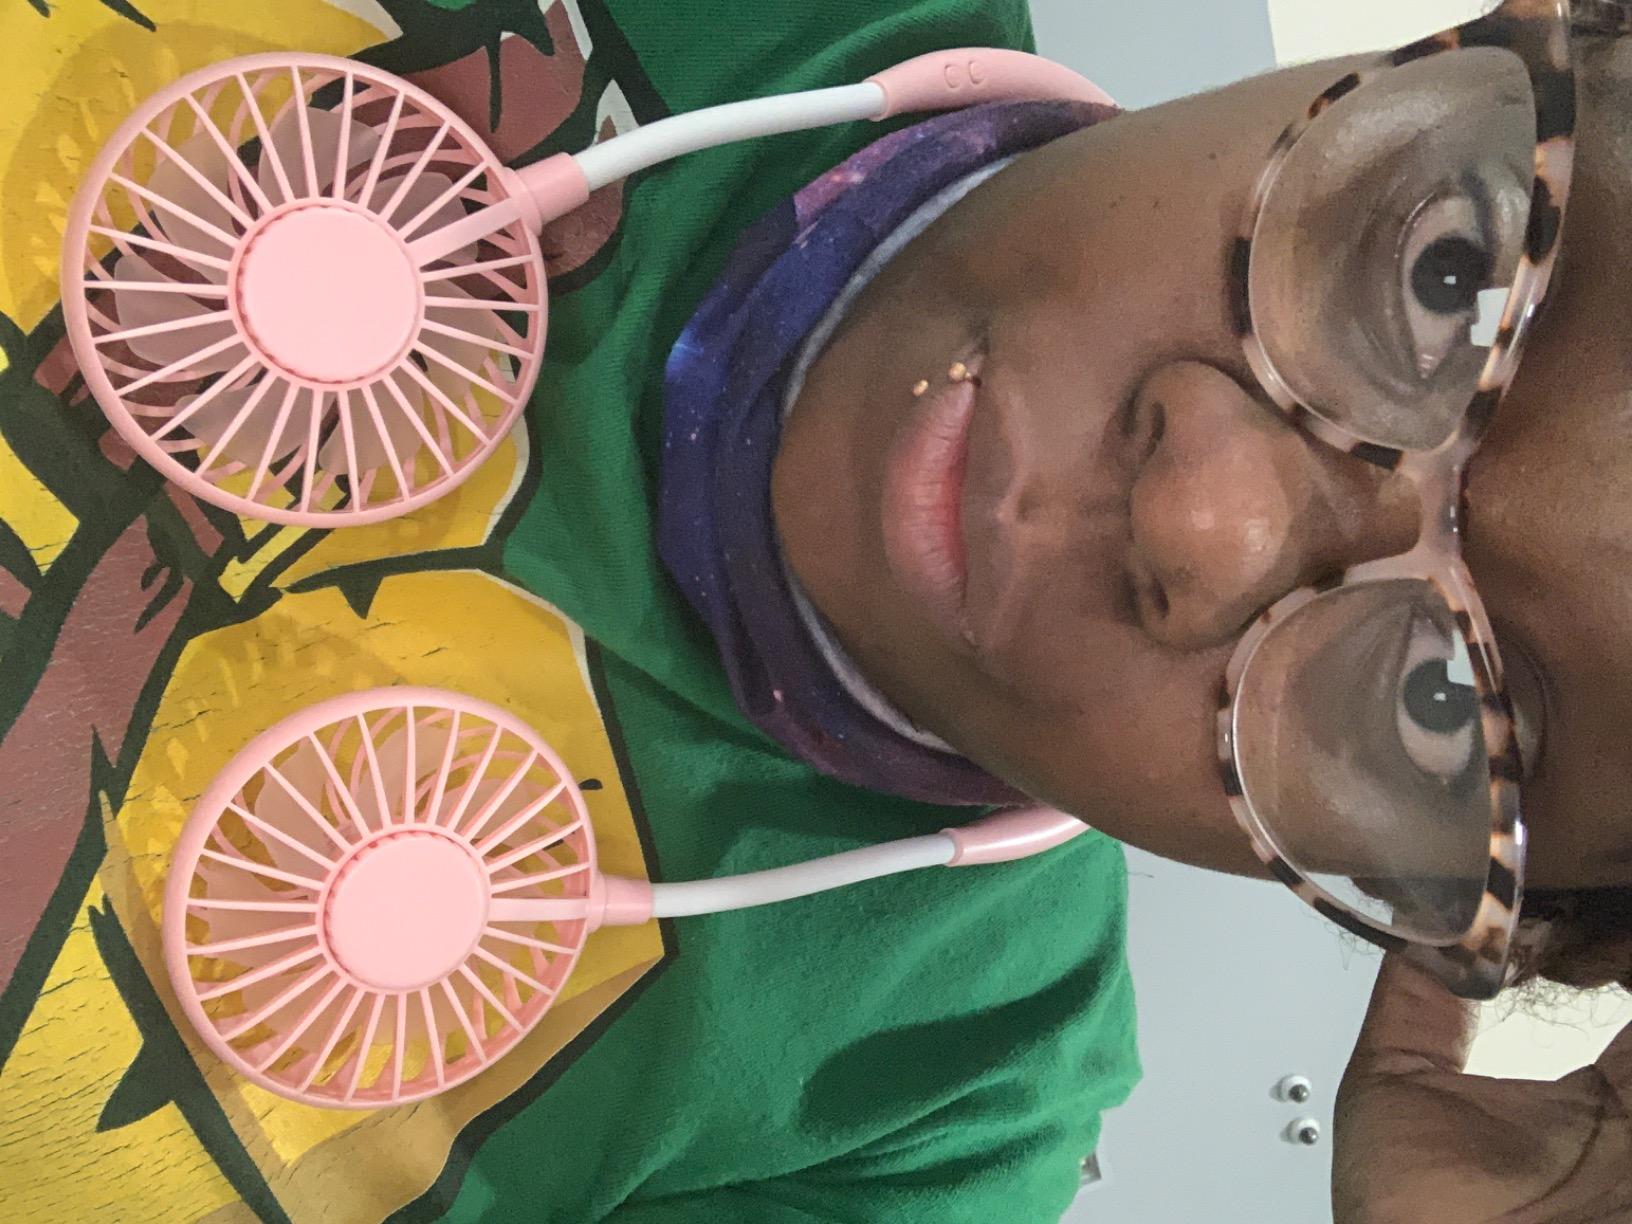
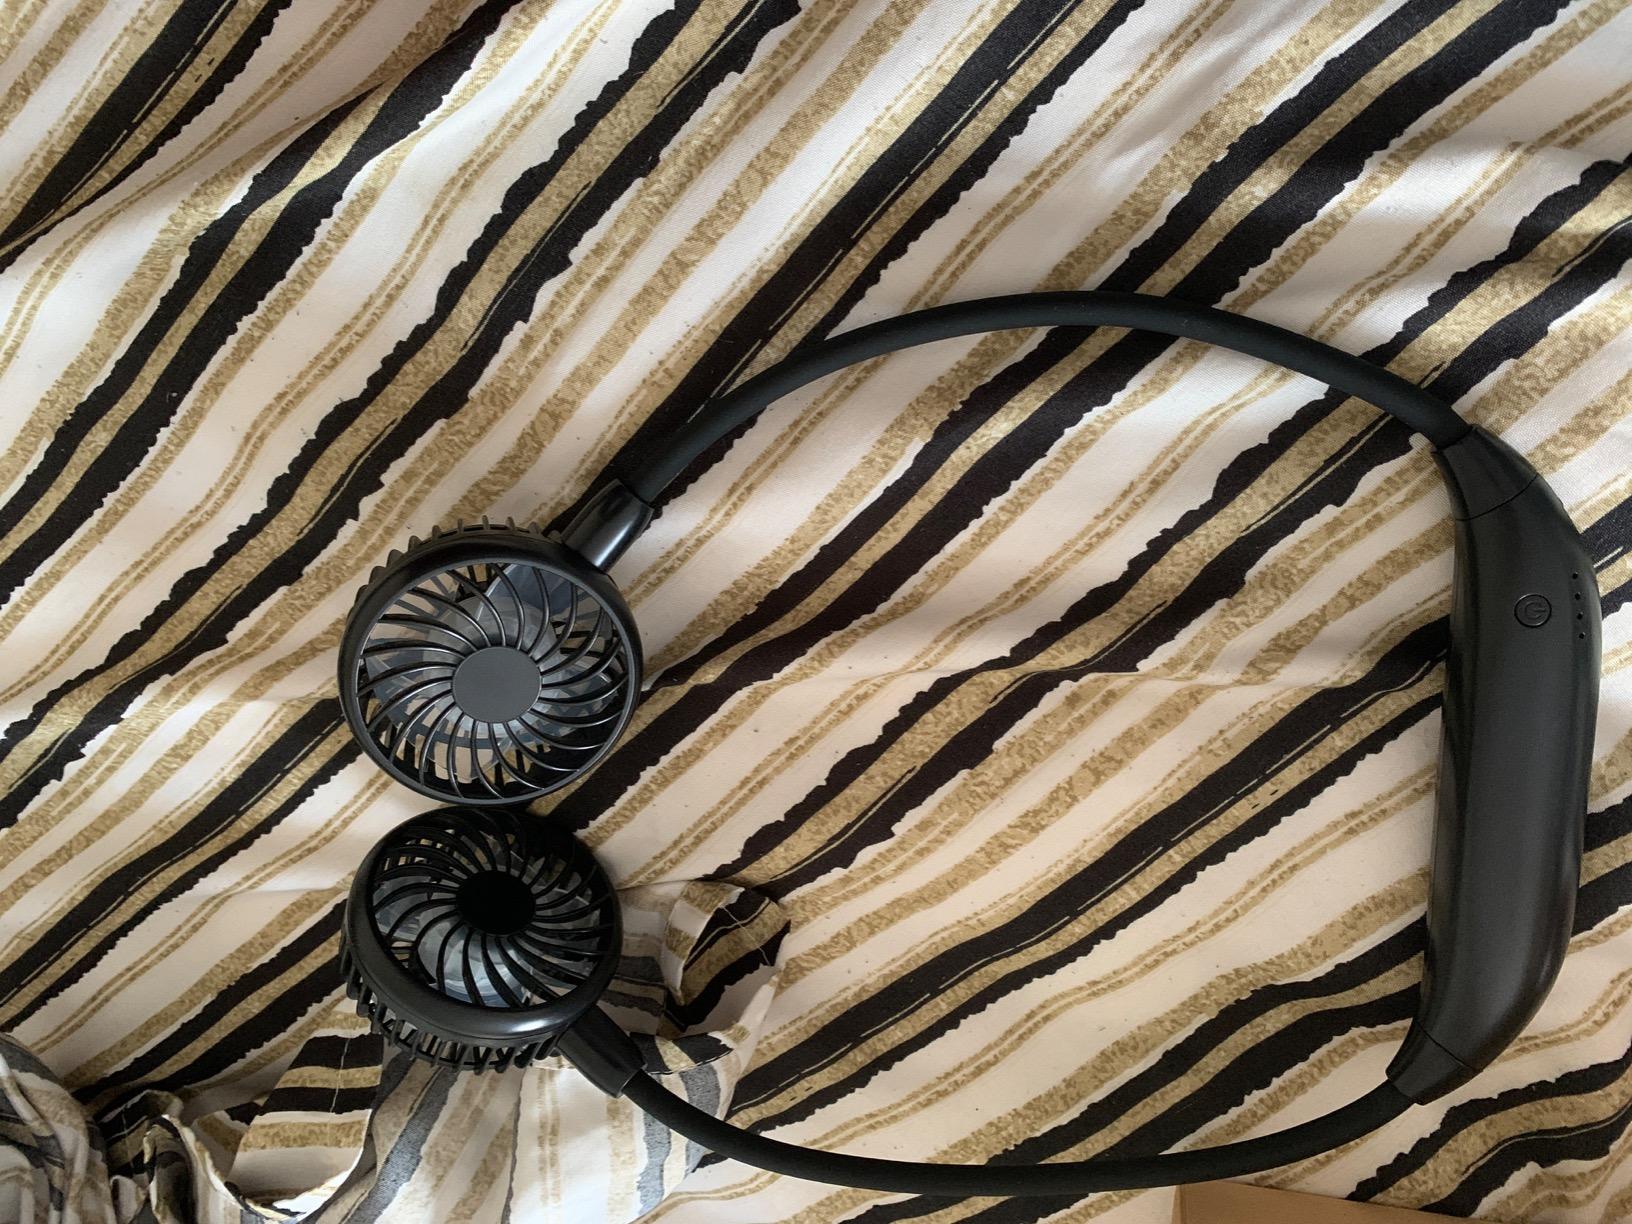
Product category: fan
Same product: no